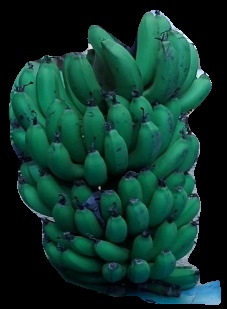
Variety: pachbale
Grade: grade2